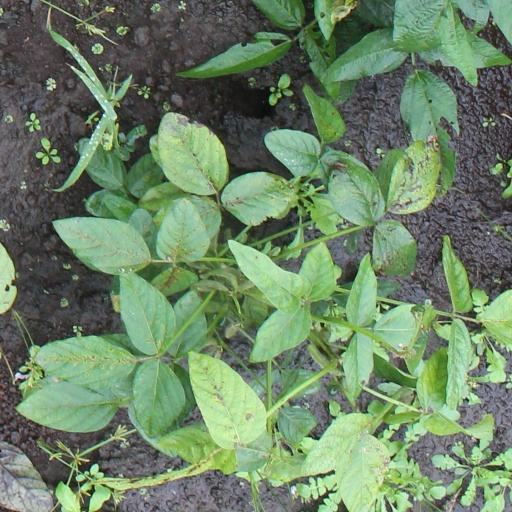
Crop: soybean